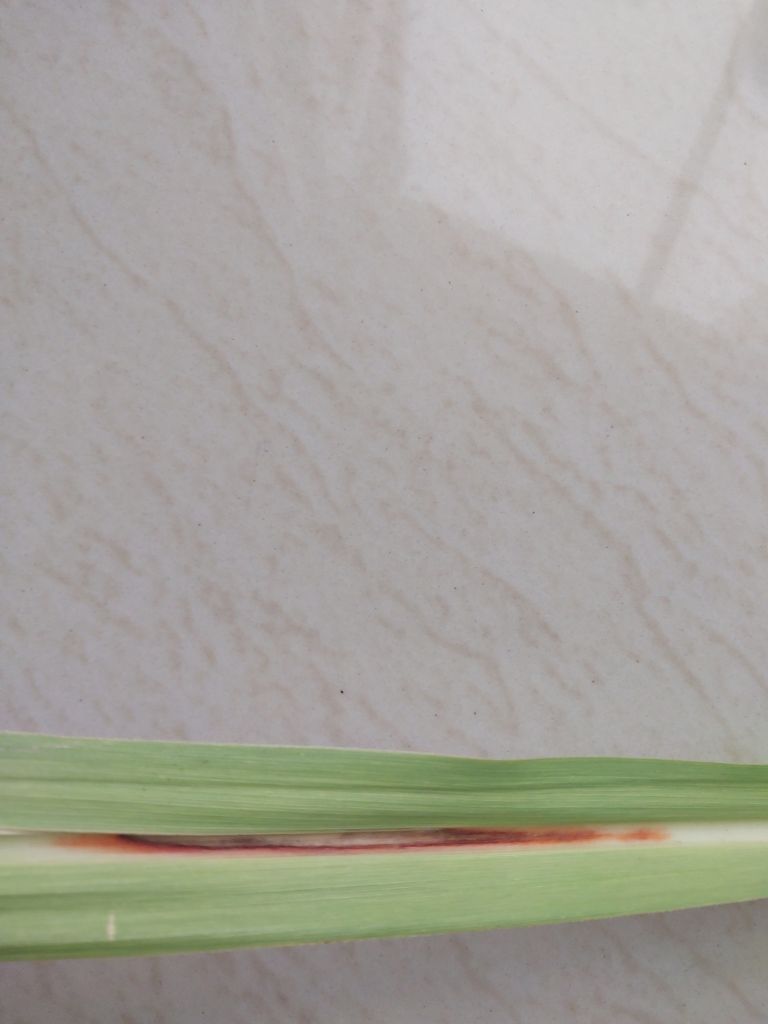
Label: Brown Spot